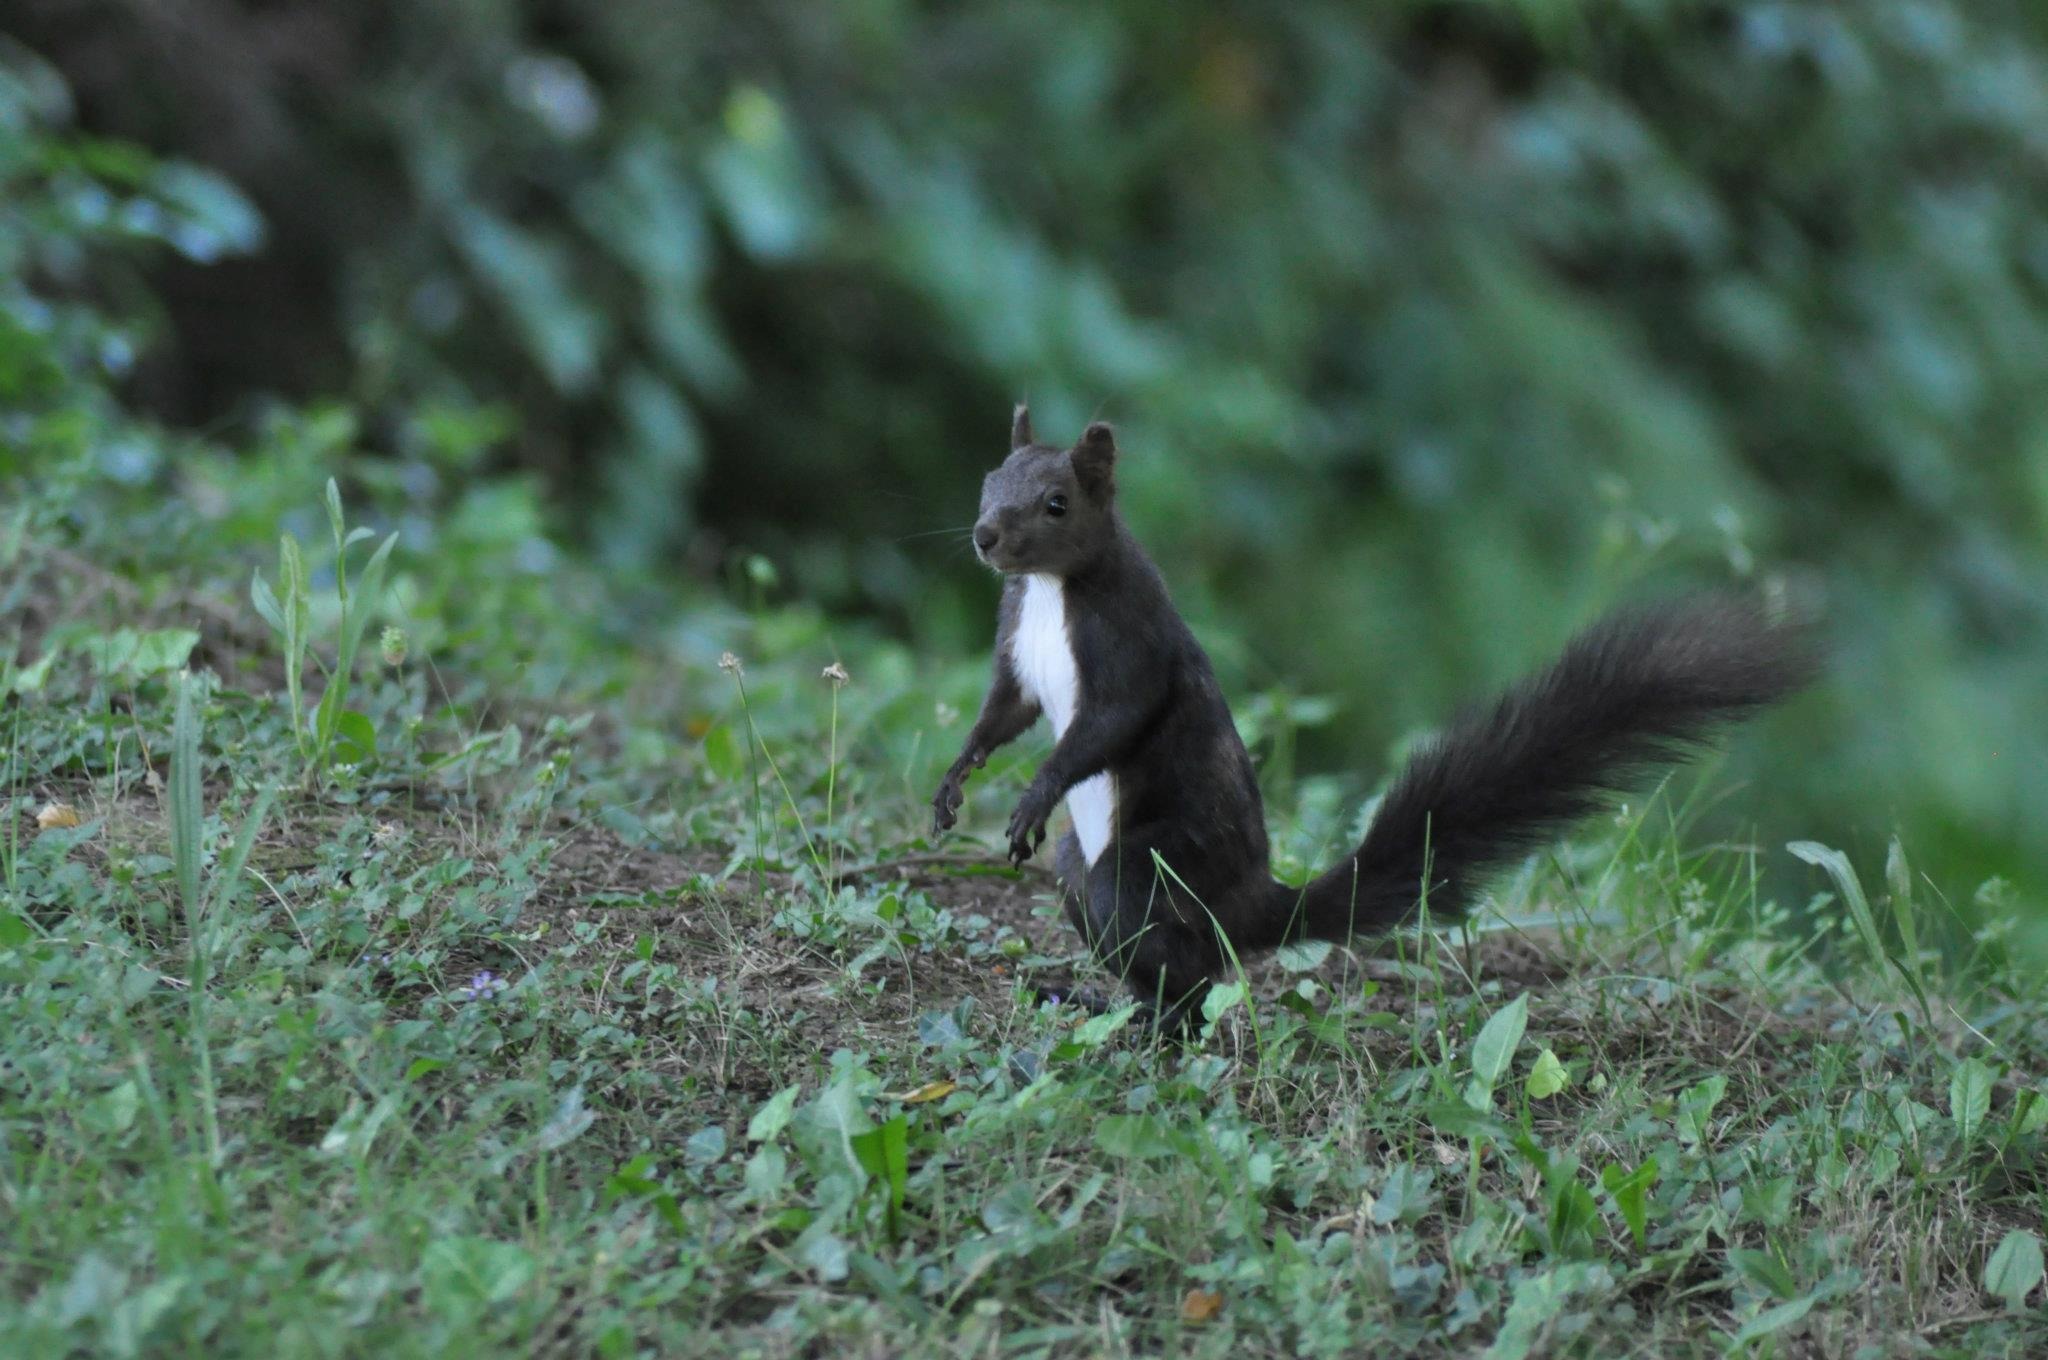
nature, forest, grass, wilderness, wildlife, wild, environment, green, mammal, squirrel, fauna, outdoors, zoology, animals, vertebrate, squirrels, species